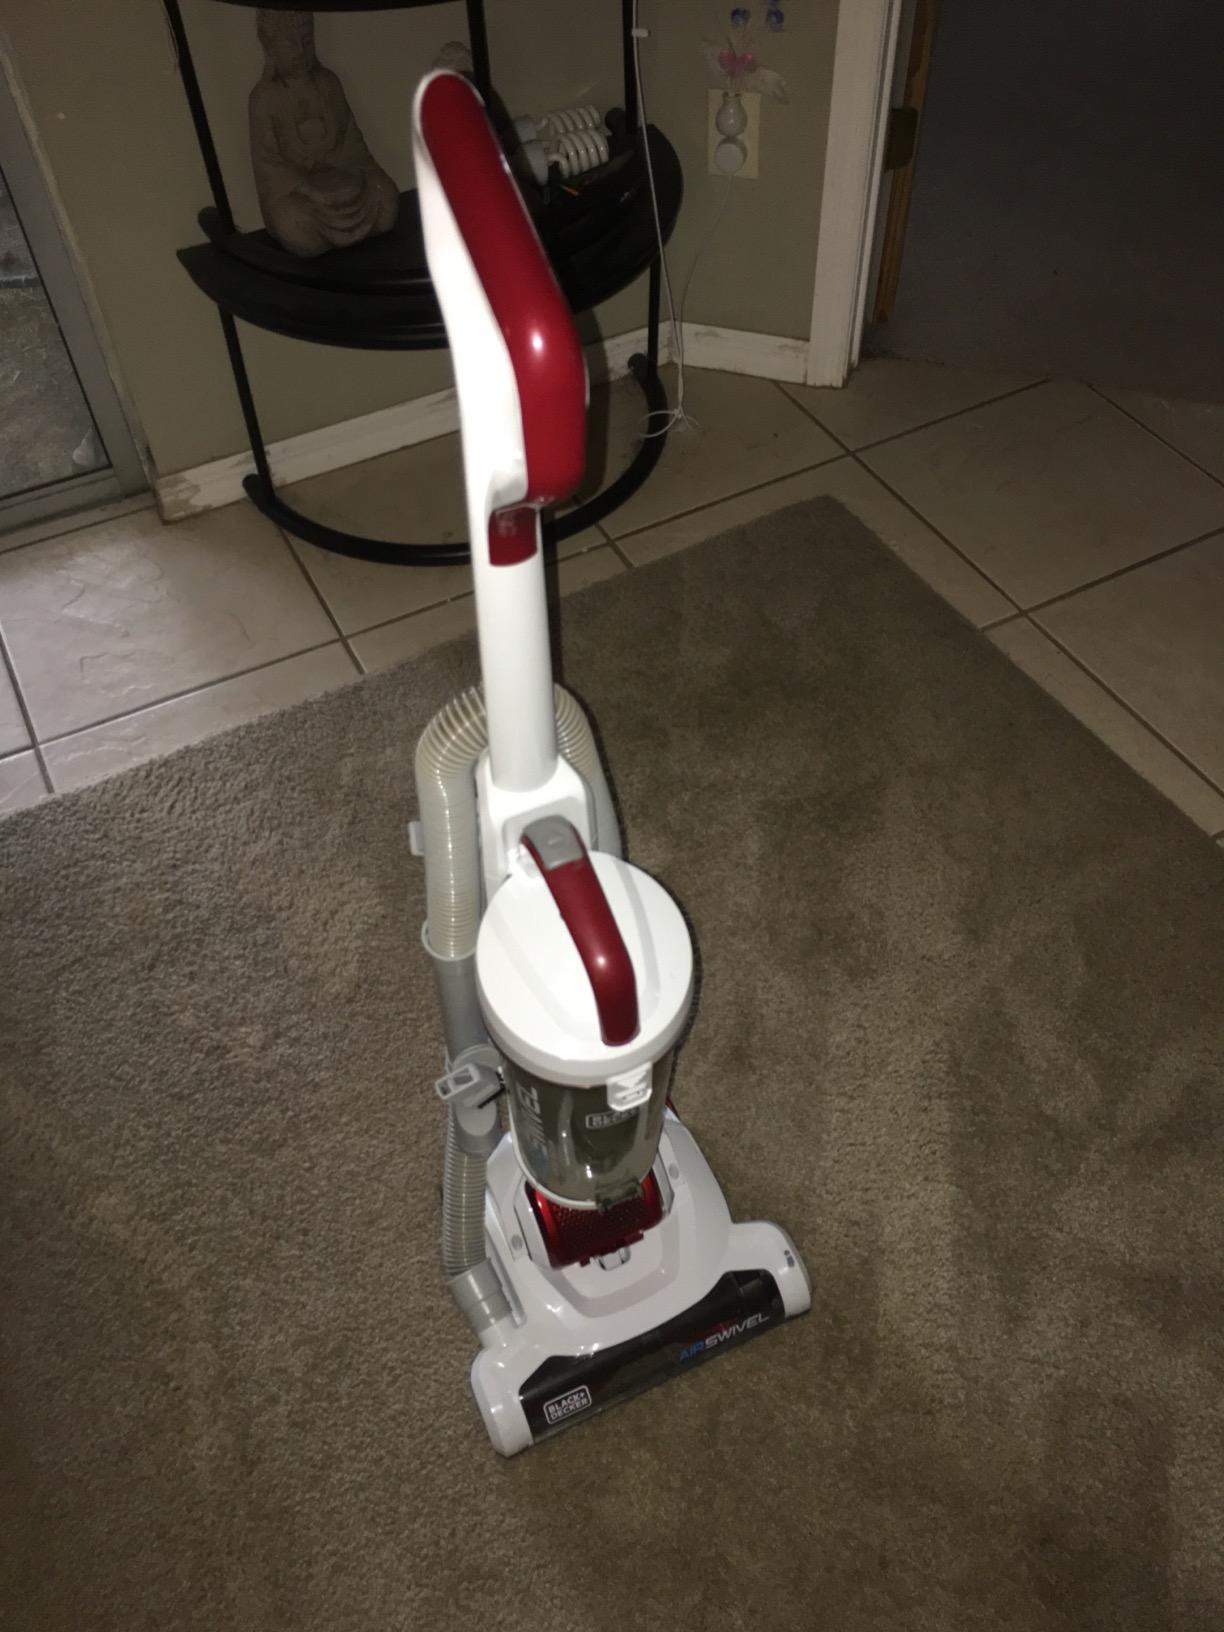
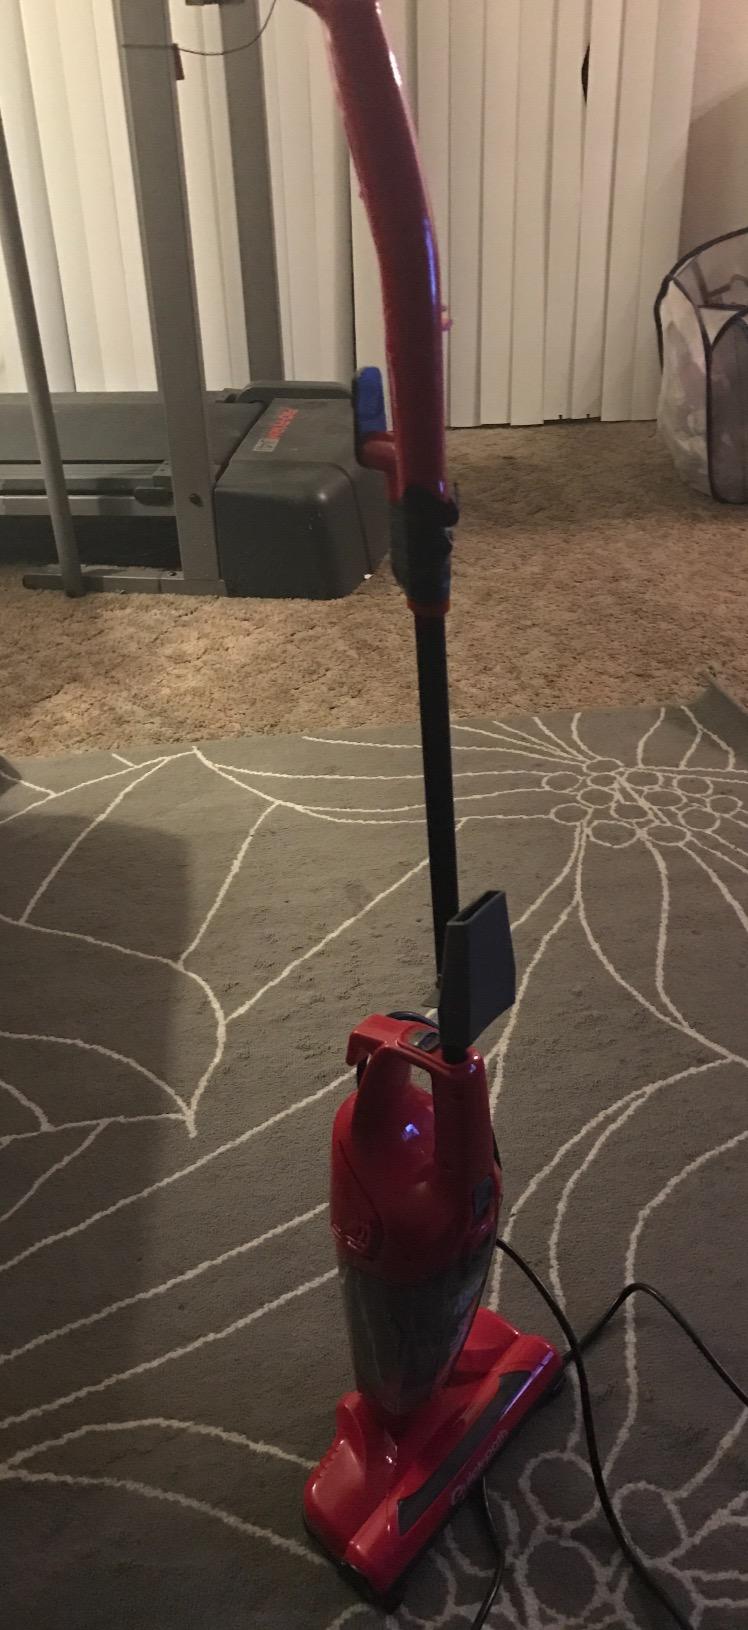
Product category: items_vacuum
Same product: no